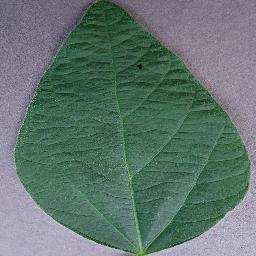
Label: Soybean___healthy